Rajesh Khanna

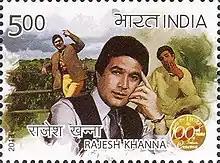
Khanna on a 2013 stamp of India

A postage stamp featuring Khanna was released by the India Post on 3 May 2013. On his first death anniversary, a bronze statue of Khanna was unveiled at Bollywood Walk of Fame at Bandra Bandstand, Mumbai. A chowk (intersection) in Girgaon has been named "Superstar Rajesh Khanna Chowk" in his memory. In 2014, his biography "" by Yasser Usman was published by Penguin Books. In 2022, his biography "Rajesh Khanna The Most Versatile Superstar Actor of Hindi Cinema" by Narayanan Subramanian was released. In 2018, a one kilometre fitness trail in Lajpat Nagar National Park was named after Khanna, which was inaugurated by his wife Dimple Kapadia.